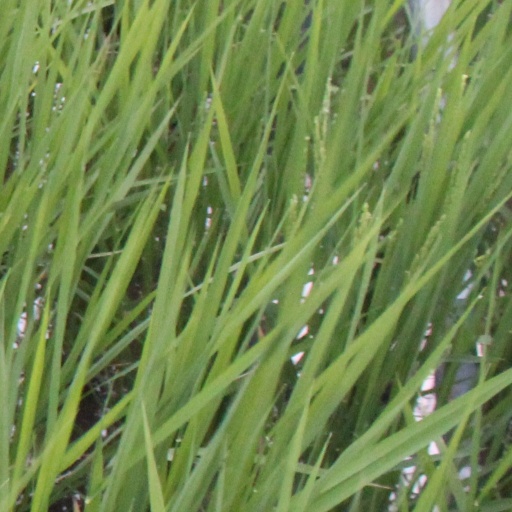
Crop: rice